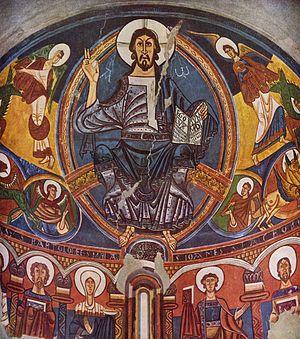
Le Mestre de Taüll, considéré comme le plus grand des peintres de fresques du XIIᵉ siècle en Catalogne et également comme le plus important des peintres de l'art roman en Europe.
En histoire de l'art, l'art roman est la période qui s'étend du début du XIᵉ siècle à la seconde moitié du XIIᵉ siècle, entre l'art préroman et l'art gothique, en Europe. L'expression « art roman » est forgée en 1818 par l'archéologue français Charles de Gerville et passe dans l'usage courant à partir de 1835.
Le musée national d'Art de Catalogne, également connu par son acronyme MNAC, se trouve dans la ville de Barcelone. Il est particulièrement renommé pour sa collection d'art roman considérée comme une des plus complètes du monde. Son directeur est Josep Serra i Villalba.
La peinture en Espagne est toute la production picturale de ce pays depuis les premières représentations des peintures rupestres du paléolithique, en particulier dans la grotte d'Altamira à l'art contemporain, dont l'une des figures principales est Pablo Picasso.